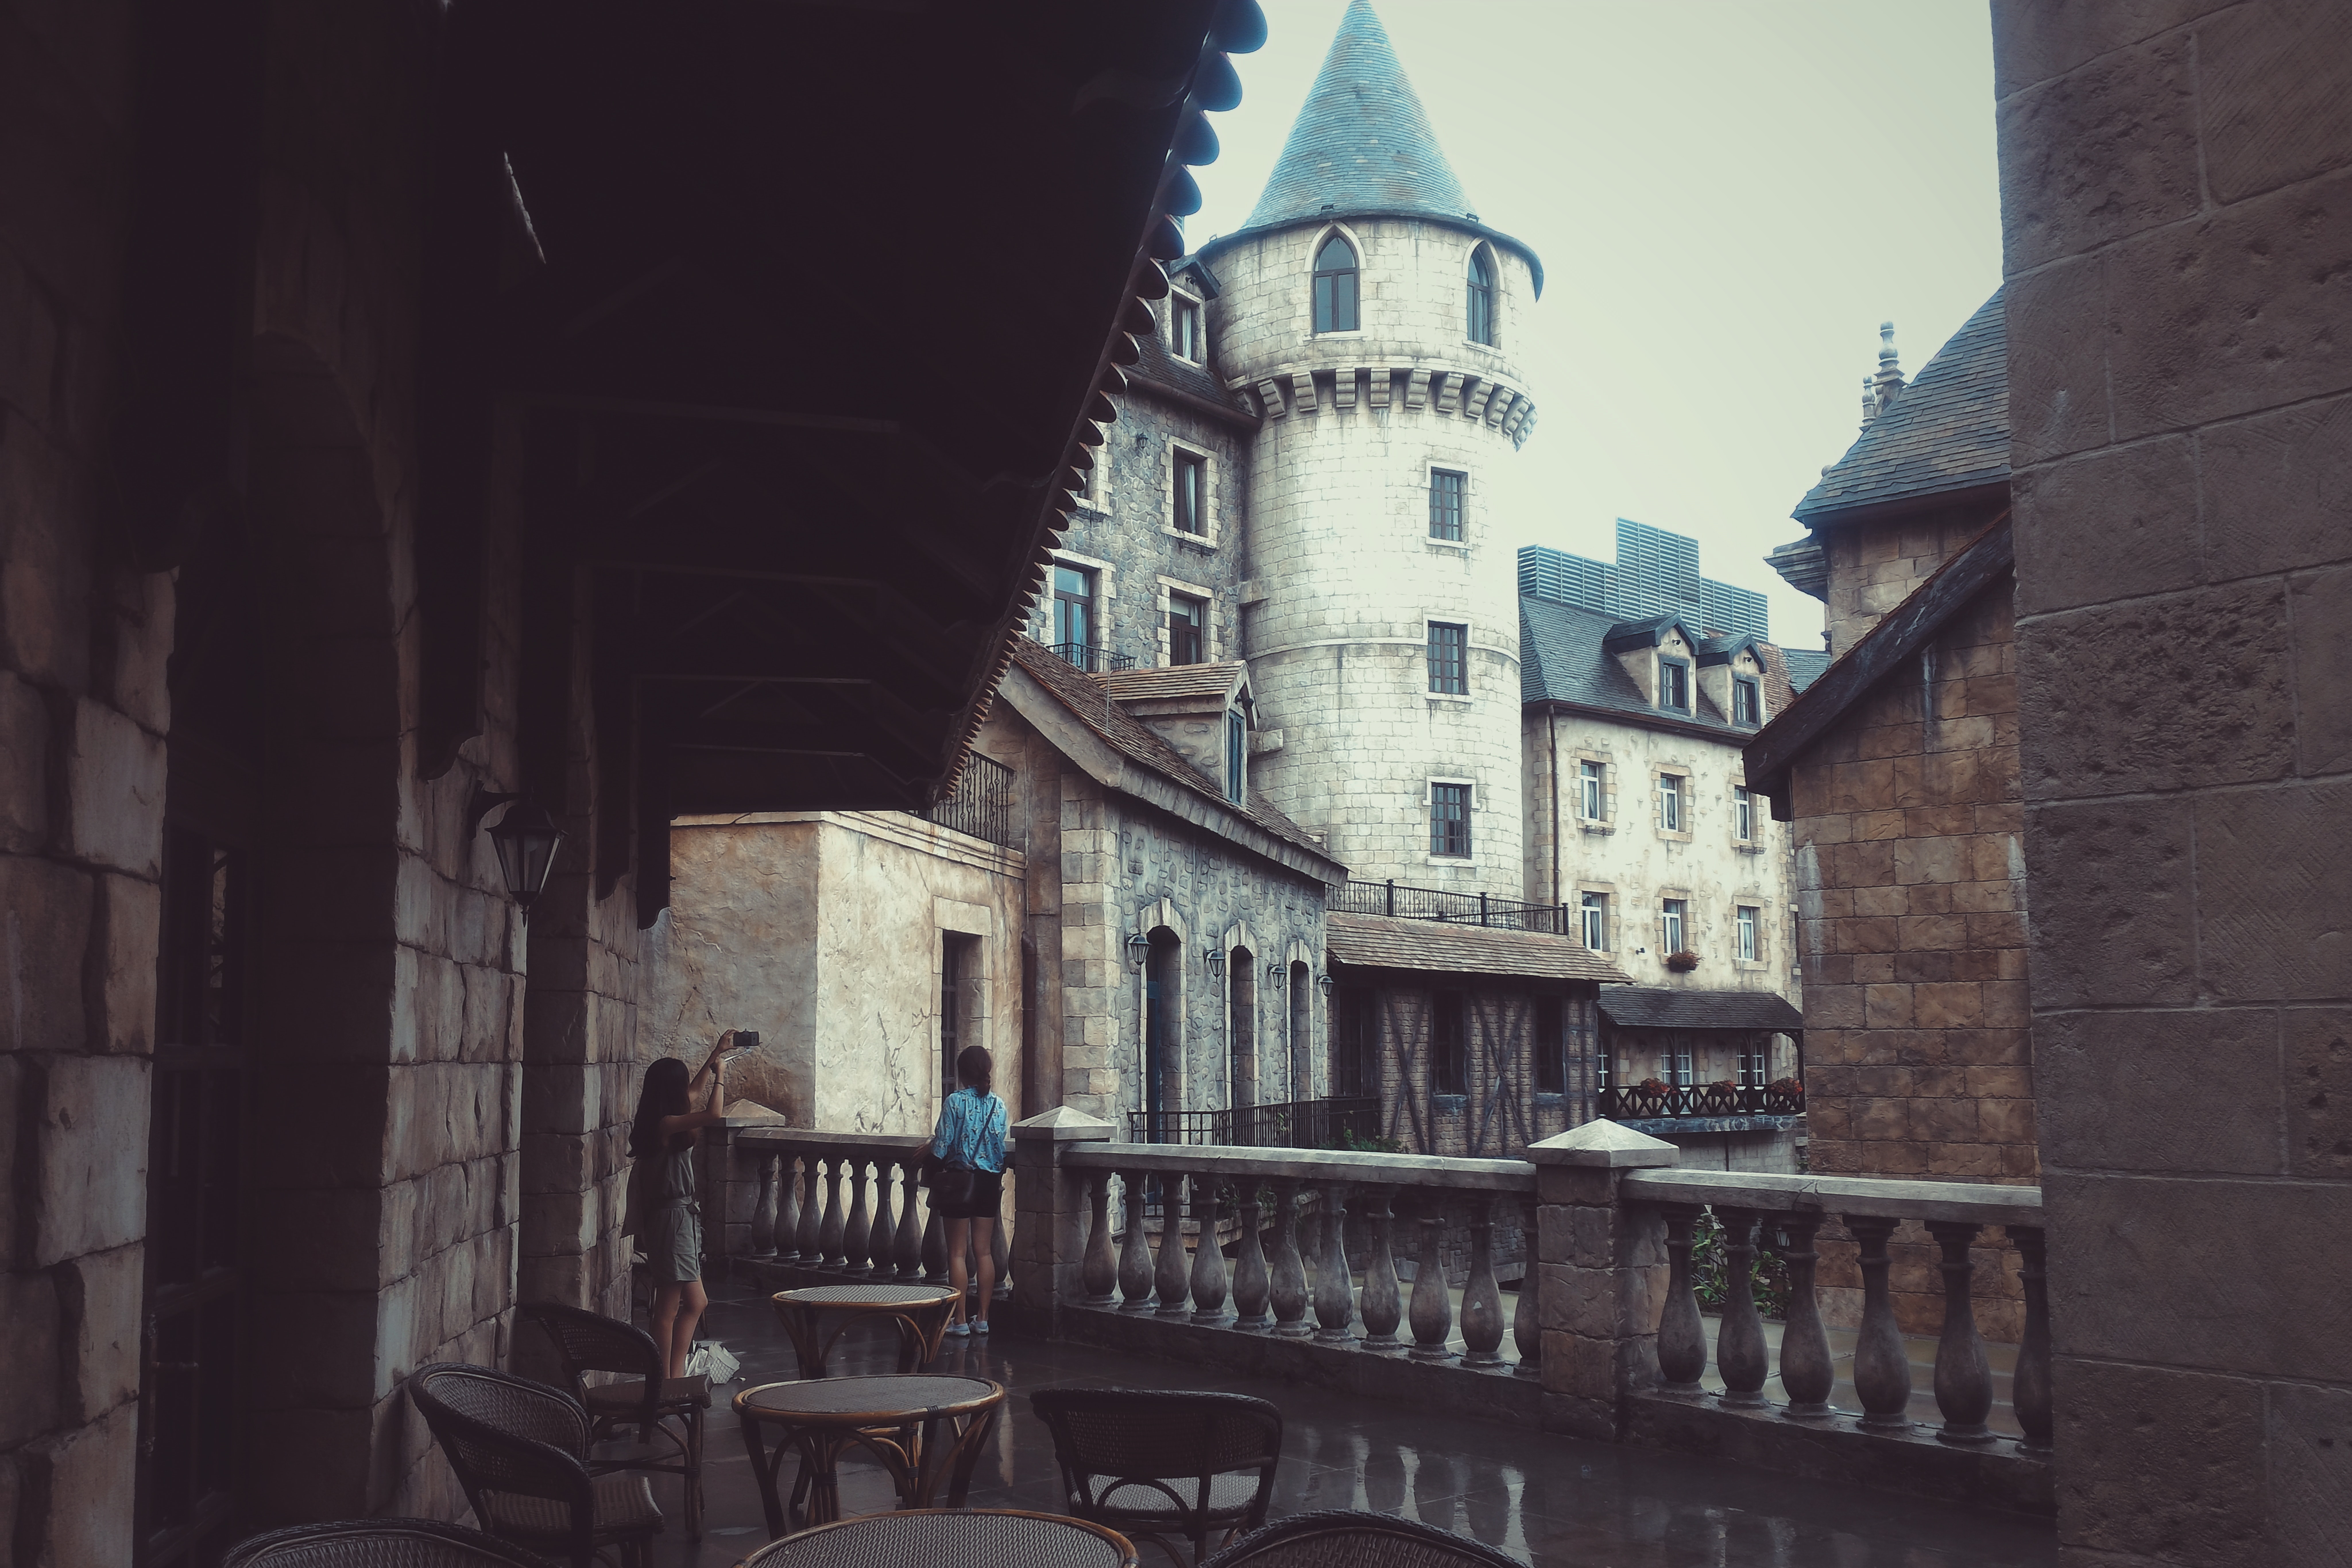
architecture, building, town, neighbourhood, house, street, medieval architecture, city, arch, history, home, facade, window, road